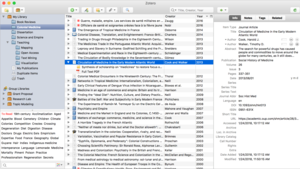
Zotero est un logiciel de gestion de références gratuit, libre et open source qui s'inscrit dans la philosophie du Web 2.0. Il permet de gérer des données bibliographiques et des documents de recherche. Ses principaux atouts techniques reposent sur l'intégration au navigateur web, la possibilité de synchronisation des données depuis plusieurs ordinateurs, la génération de citations dans un texte rédigé depuis les logiciels LibreOffice, Microsoft Word, NeoOffice, Zoho Books et OpenOffice.org Writer grâce à l’installation d'un plugin. Le développement du logiciel est à l'initiative du Center for History and New Media de l'université George Mason.